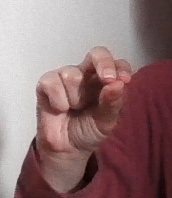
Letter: gaaf